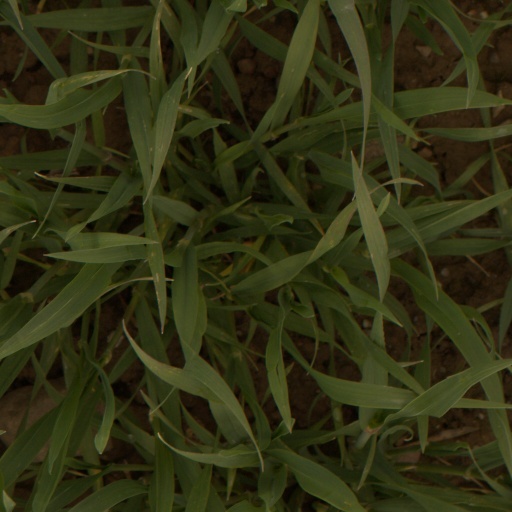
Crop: wheat